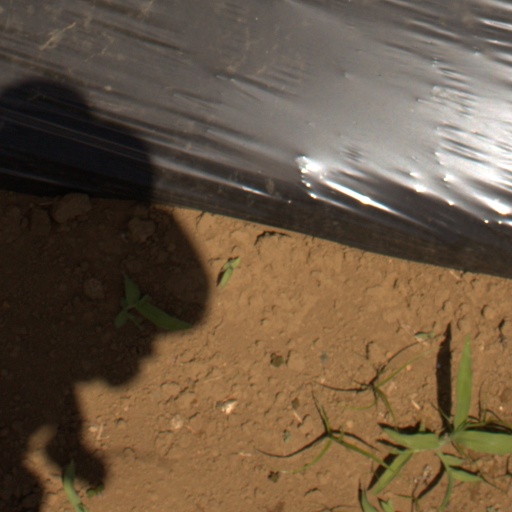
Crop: Jerusalem artichoke